Gaelic Park

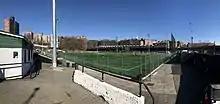
Gaelic Park, The Bronx

Gaelic Park was bought by the Gaelic Athletic Association of Greater New York (GAA) in 1926. It started off as a very rough pitch that served as a social center for the many Irish immigrants to The Bronx. With the absence of film centers and other entertainment complexes, hurling at the park was the main entertainment.